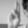
ASL letter: U